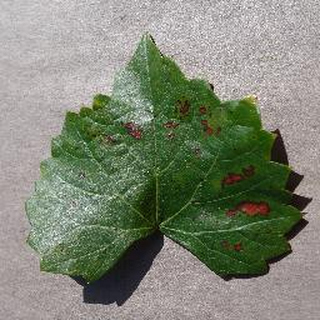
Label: grape_esca_black_measles